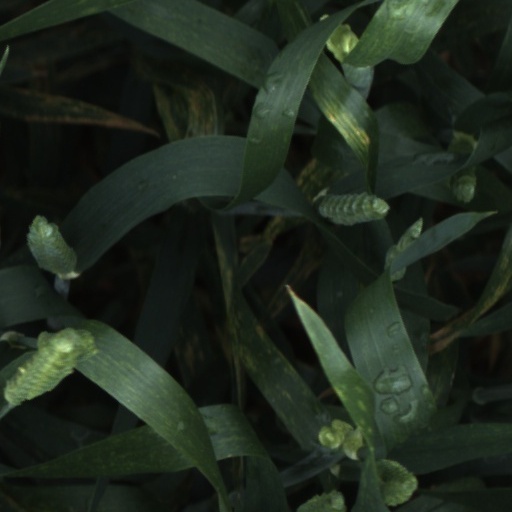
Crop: wheat